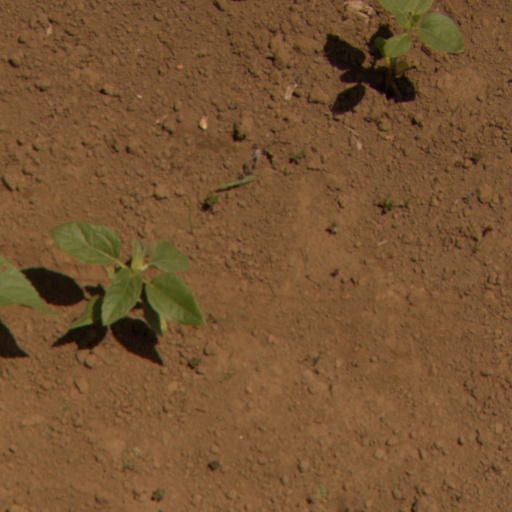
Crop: Jerusalem artichoke